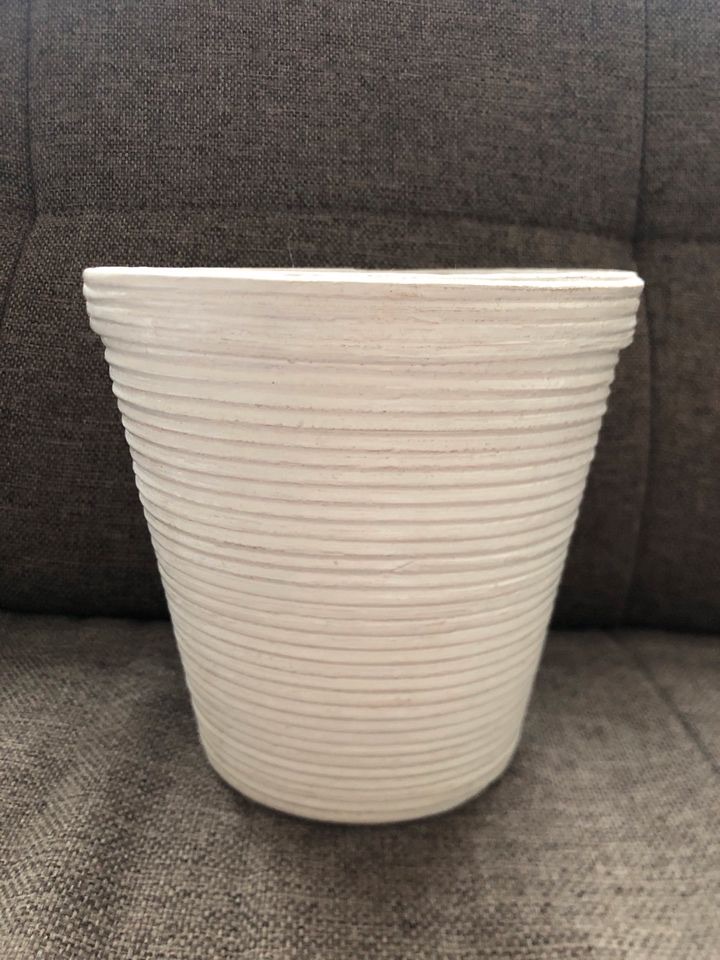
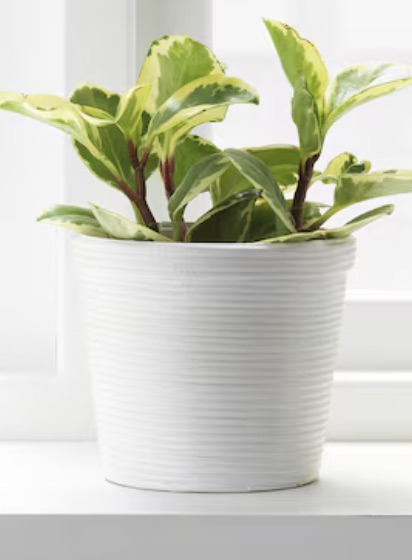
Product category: misc
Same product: yes